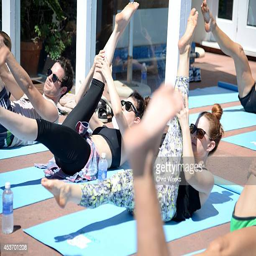
guests take sport at the launch